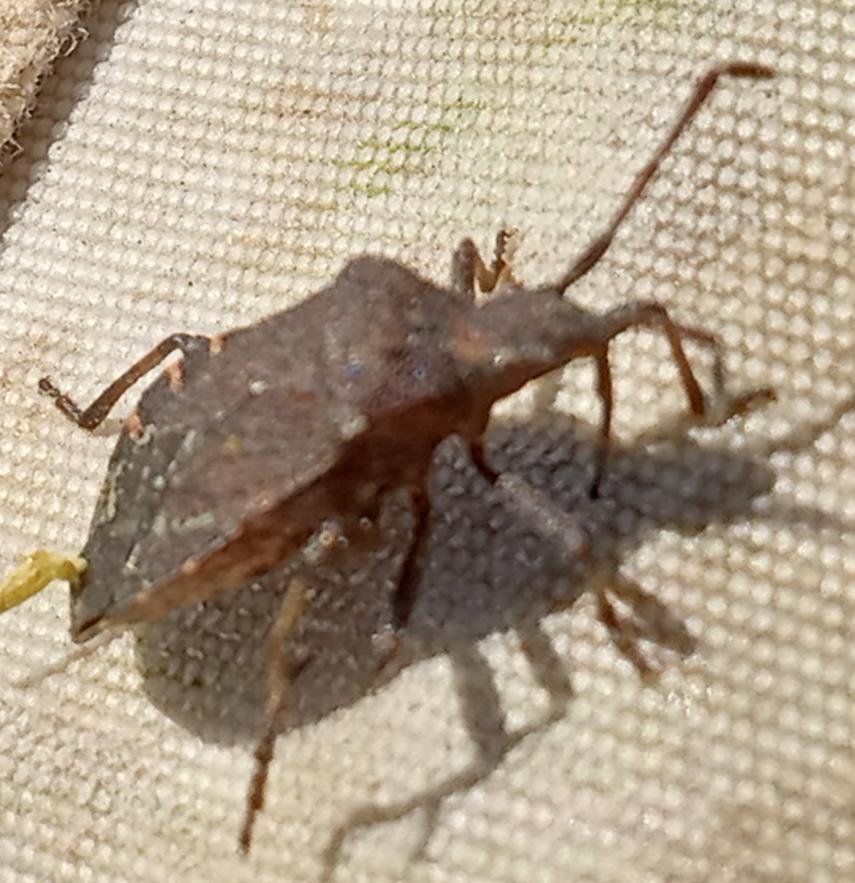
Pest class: occasional_pest